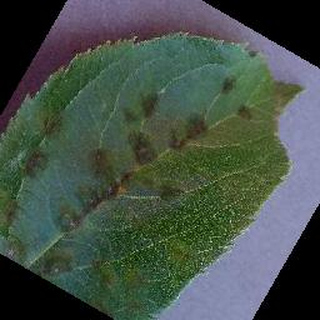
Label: apple_apple_scab